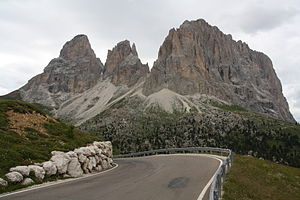
Sellapasset
Sellapasset er et bjergpas i Dolomitterne i de italienske alper, der forbinder dalene Val Gardena og Val di Fassa. Landevejen over passet forbinder dalene Val di Fassa med Val Gardena. Eller byerne Canazei og Selva di Val Gardena. Vejen over passet blev bygget i 1872. Vejpasset ligger i den såkaldte Sellagruppe.